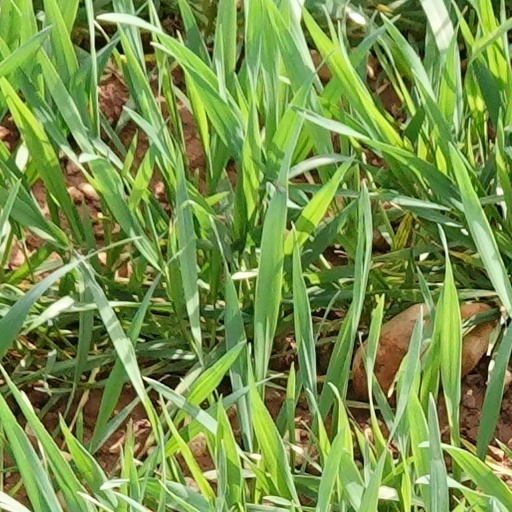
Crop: wheat